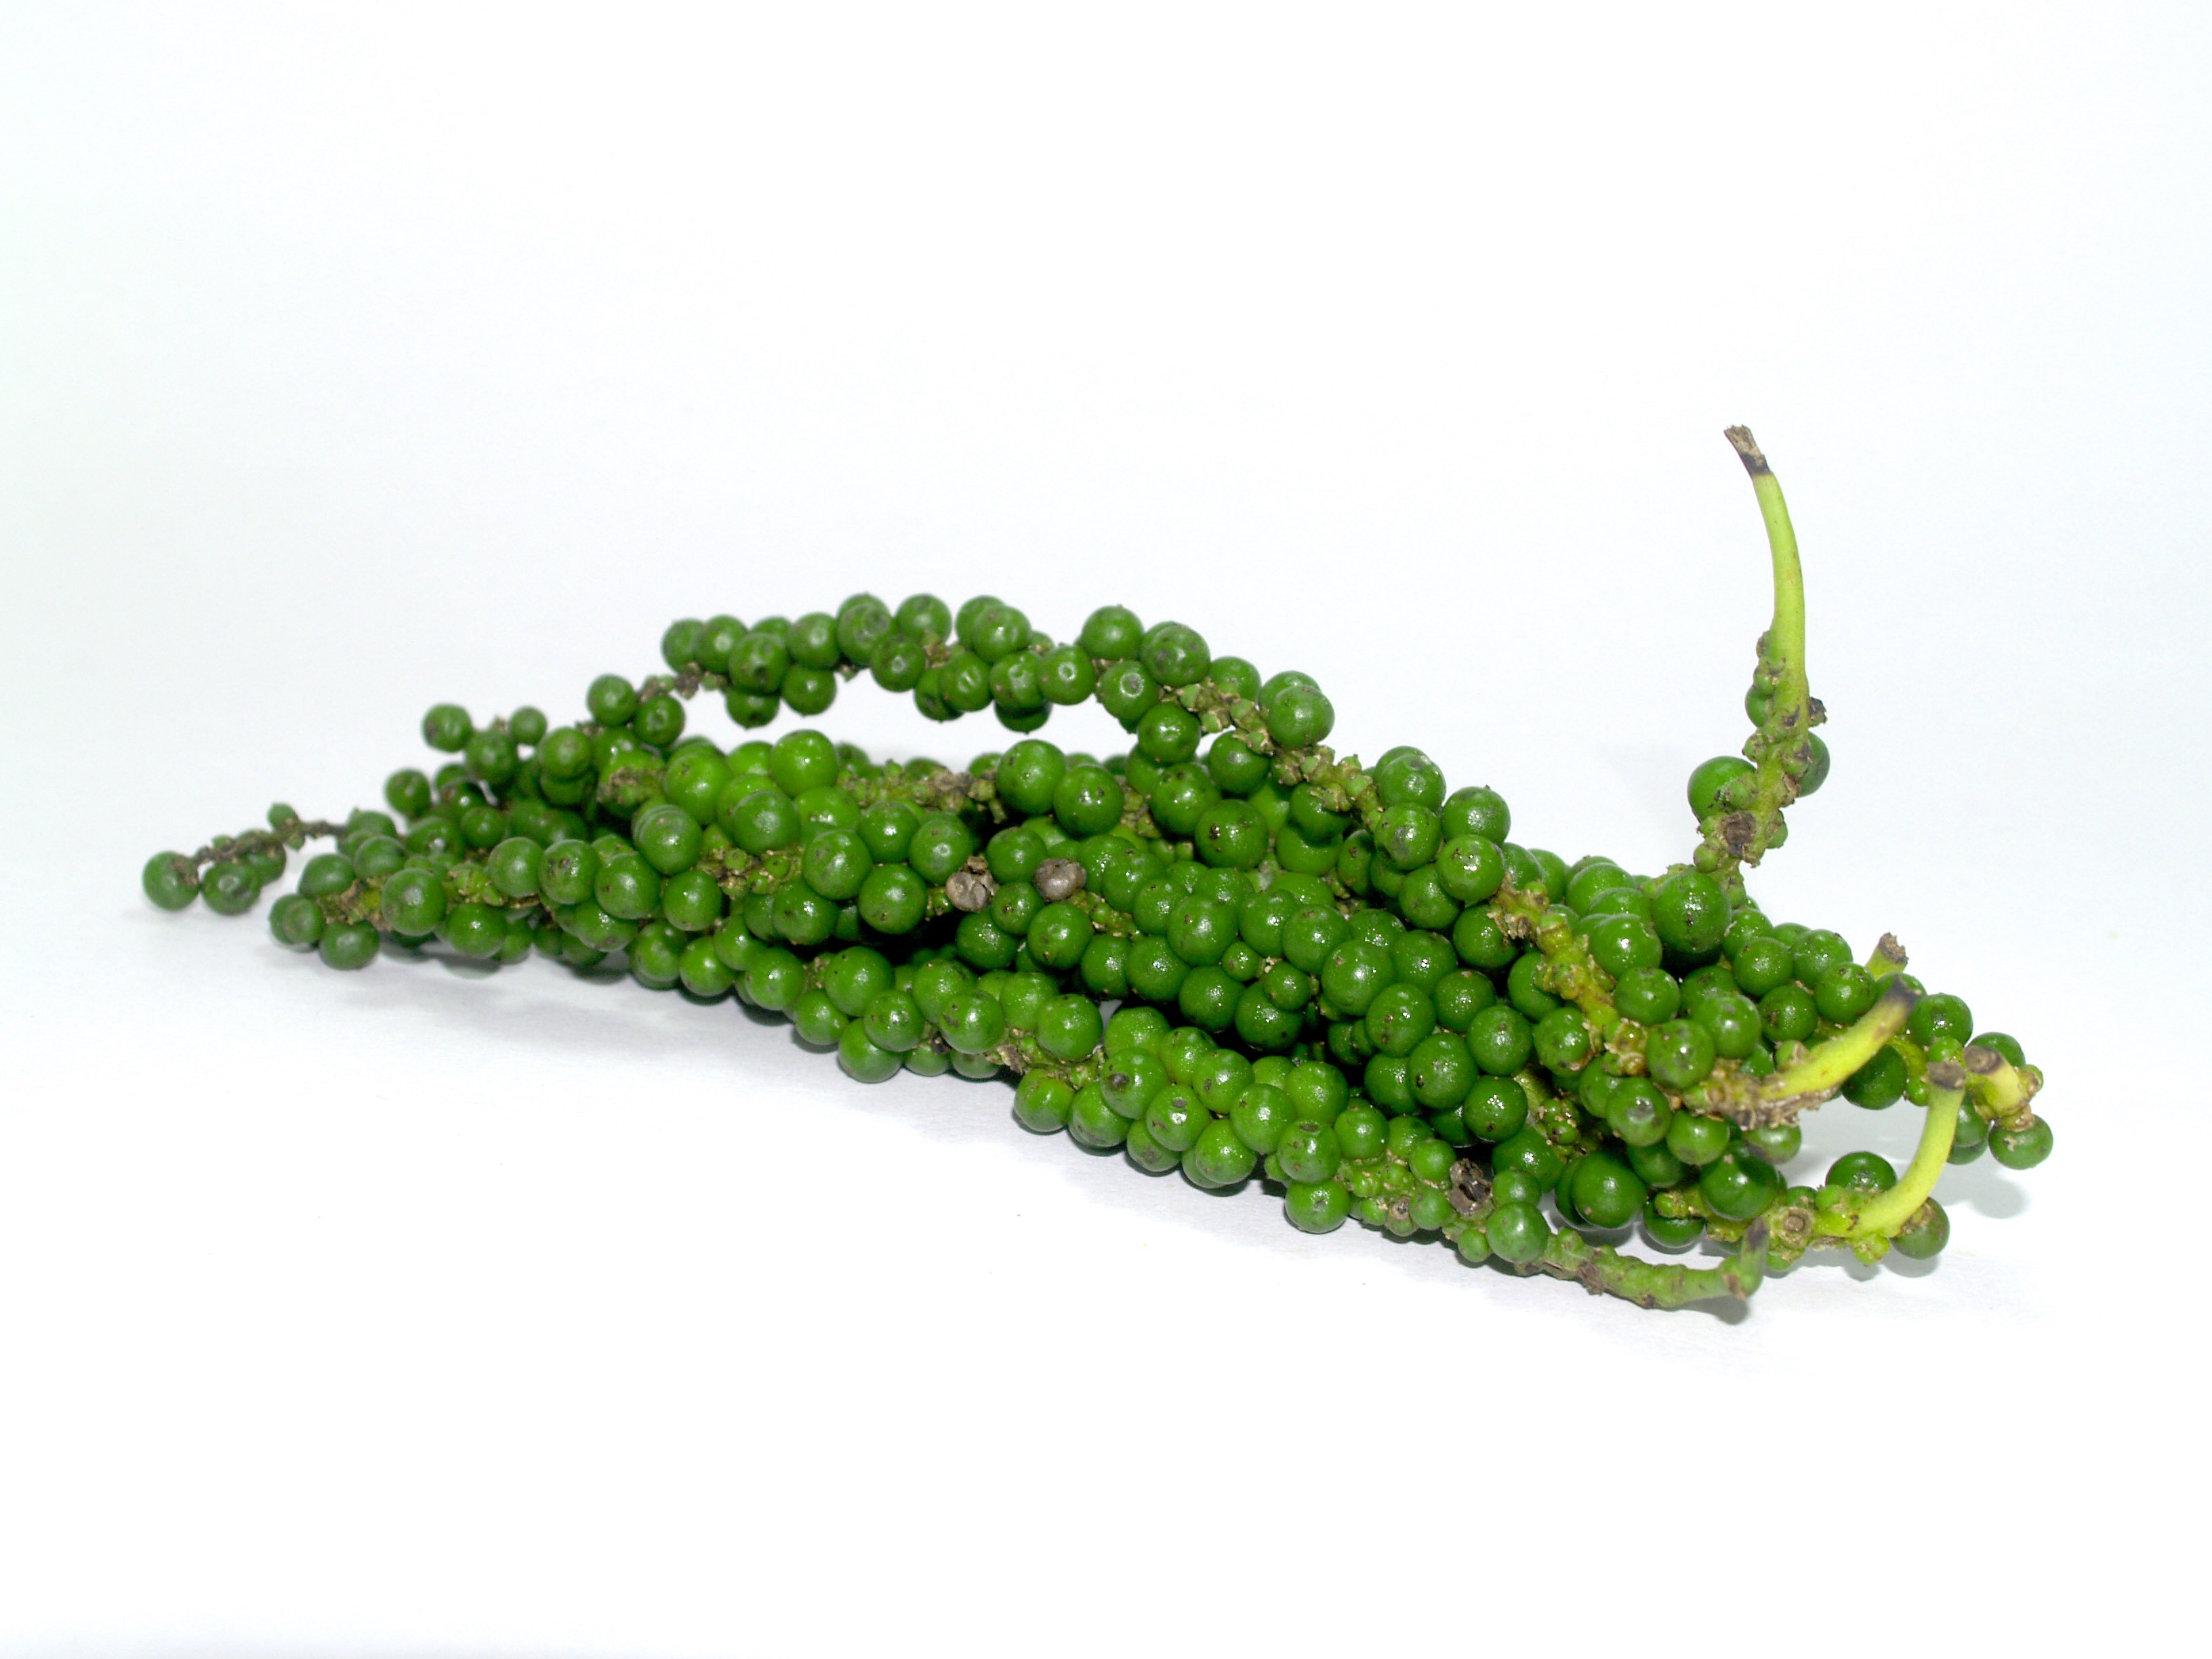
plant, grain, leaf, seed, round, flower, dry, pile, food, green, pepper, spice, cooking, ingredient, culinary, herb, produce, vegetable, crop, natural, corn, kitchen, black, gourmet, cuisine, circle, cook, hot, spicy, bell pepper, antioxidant, hot pepper, supermarket, exotic, fragrant, aromatic, piper, flavor, curry, flowering plant, flavoring, savoury, drupe, black pepper, green pepper, peppercorn, land plant